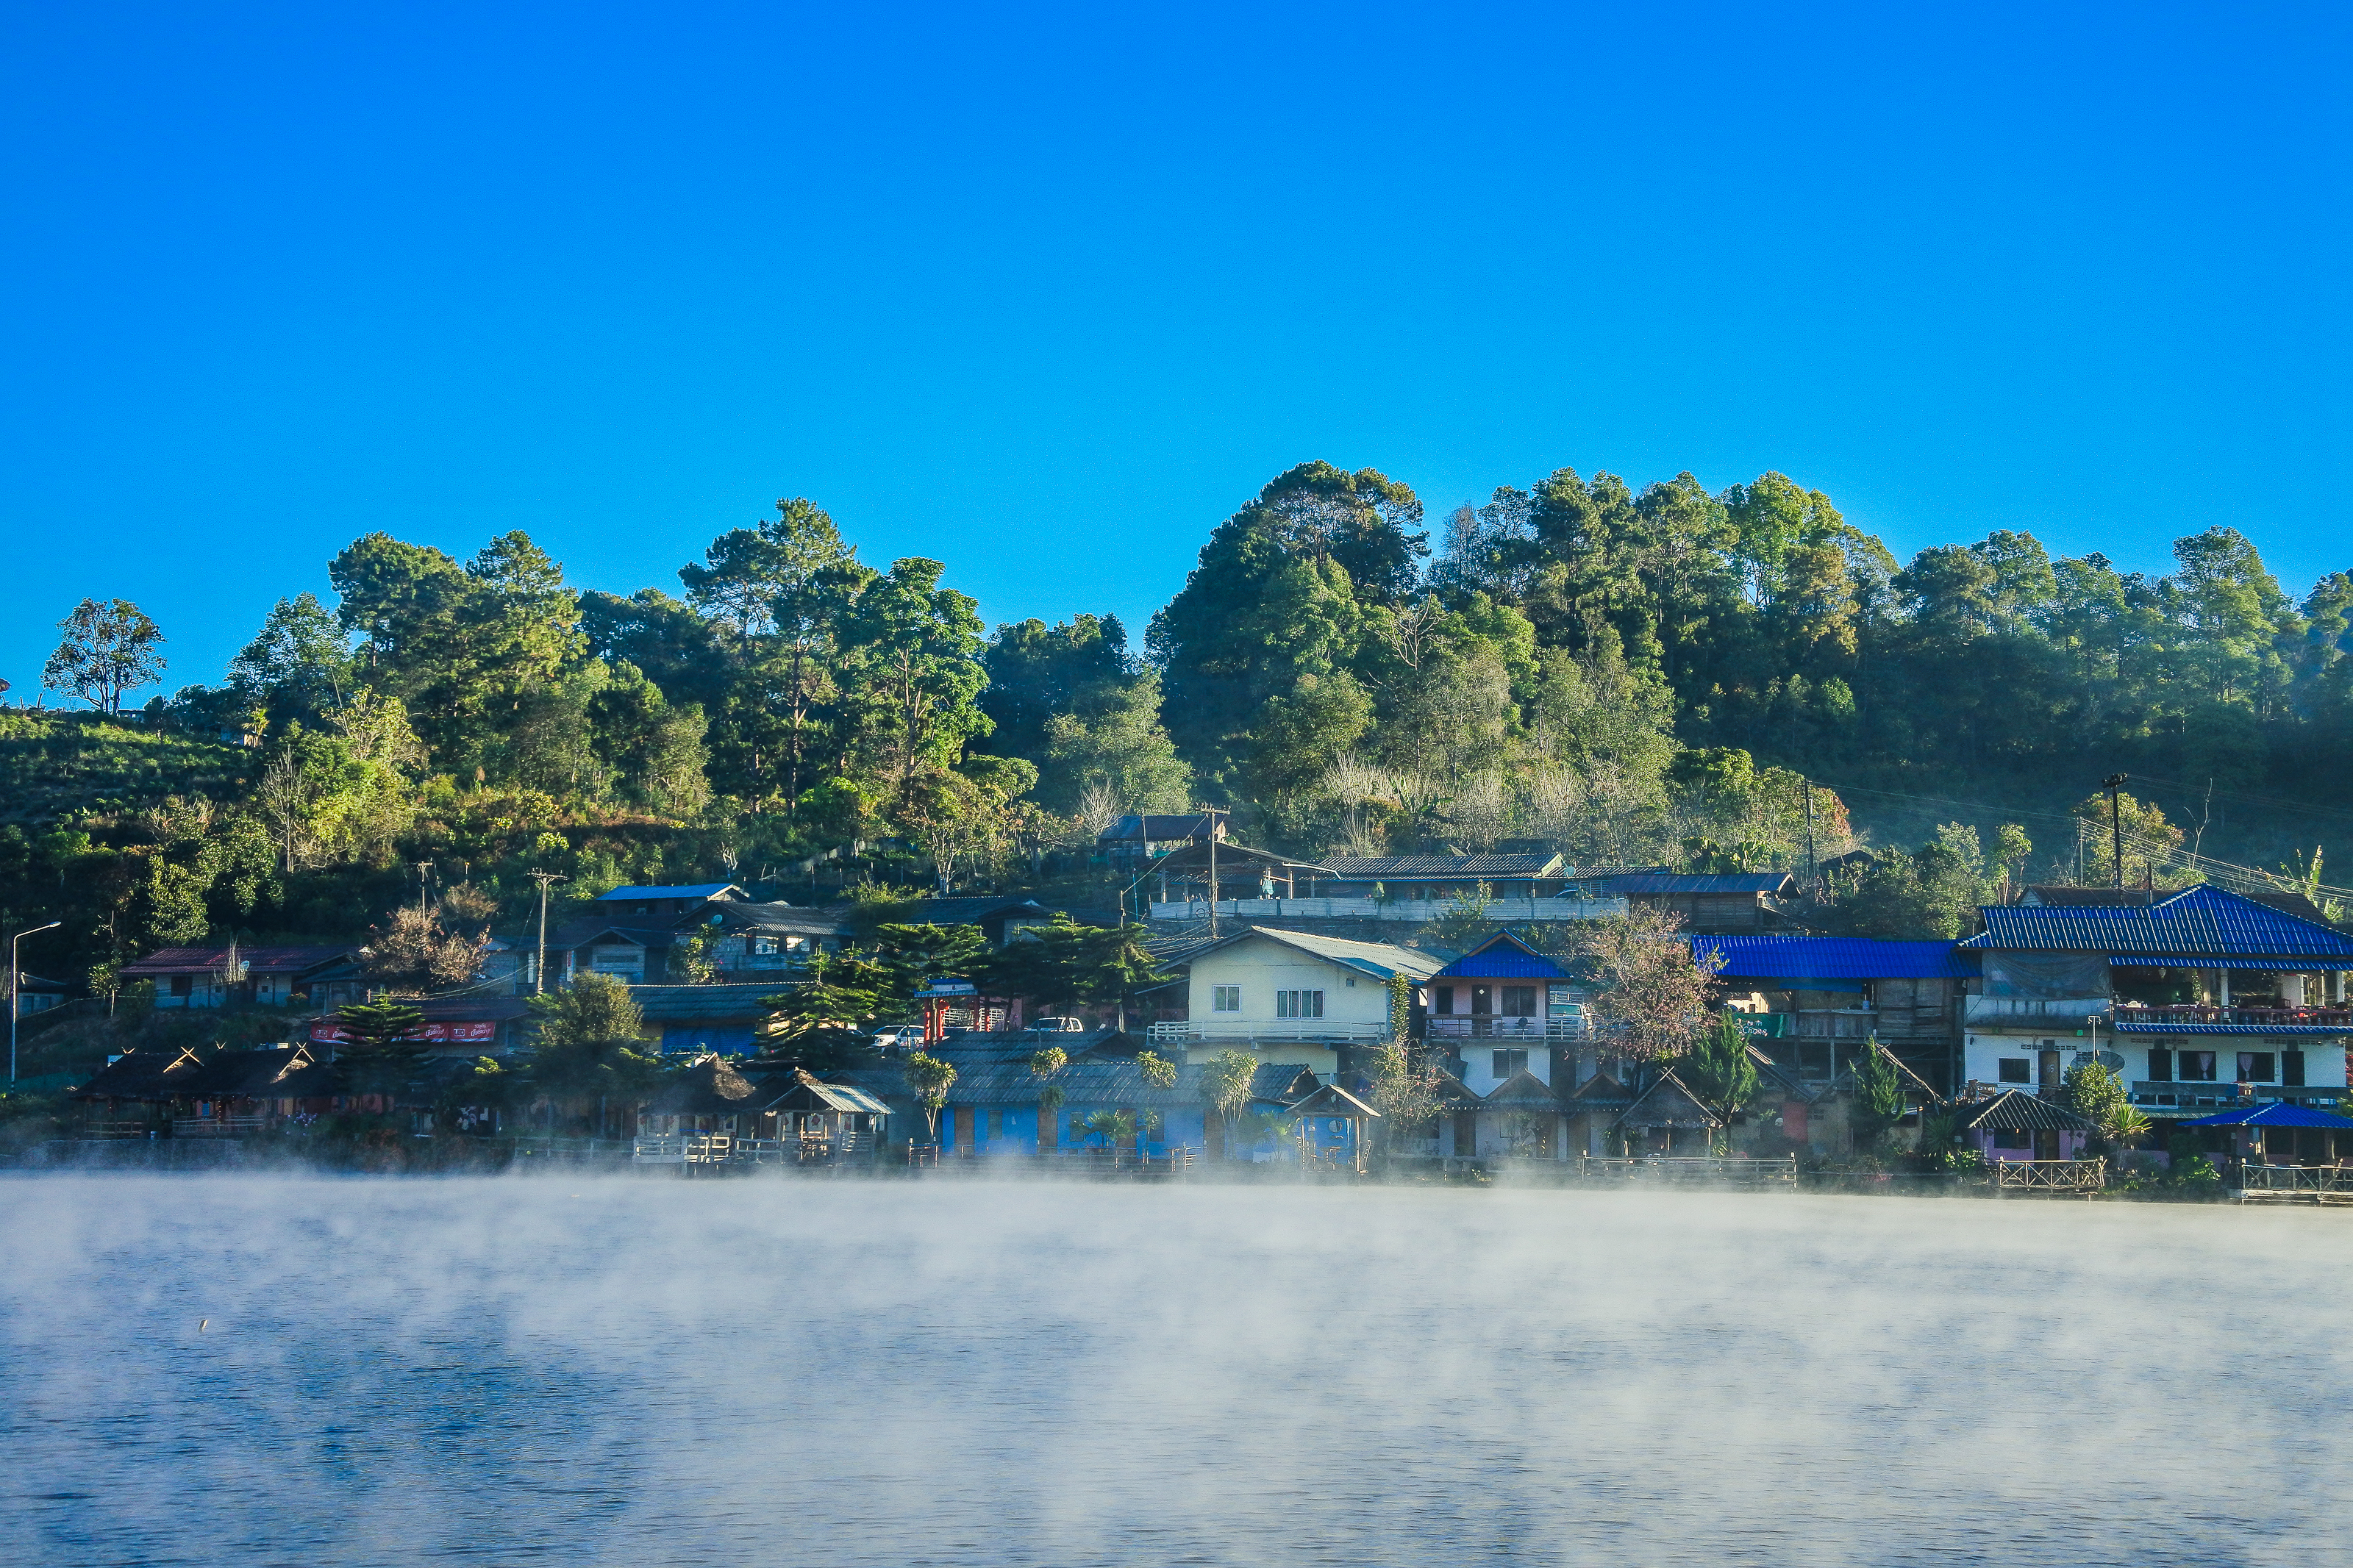
forest, shadow, traveler, sunshine, magnificent, cold, holiday, ban, mist, summer, settlement, mae, beautiful, chinese, tea, mountain, view, son, romantic, design, thailand, national, sunny, village, day, park, sky, green, journey, natural, wallpaper, nature, relax, cool, tree, thai, water, hmong, hong, sunlight, field, light, background, river, travel, lake, landscape, fog, atmospheric phenomenon, daytime, reflection, town, morning, cloud, wilderness, hill station, tourism, city, rural area, tourist attraction, hill, sea, water feature, vacation, house, road